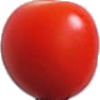
Label: Tomato Cherry Red 1